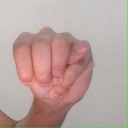
अक्षर: म